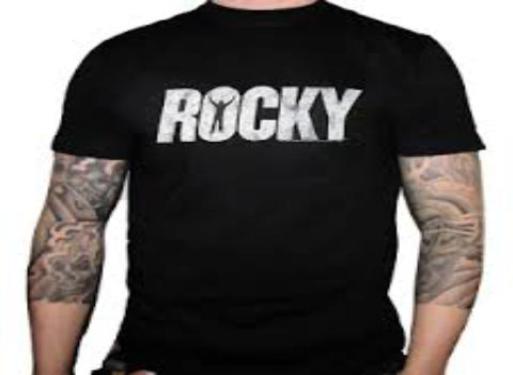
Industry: Clothes